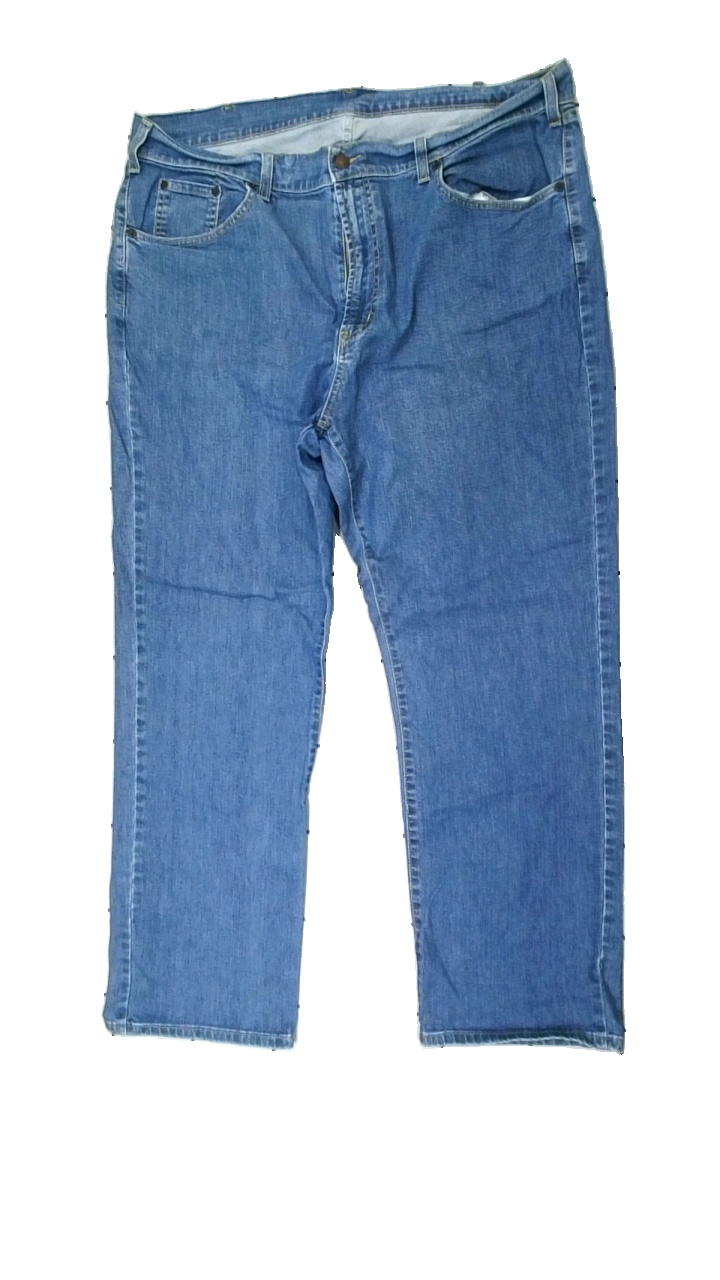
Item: Jeans (Men)
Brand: Missing
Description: blå jeans, liten lukt
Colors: Blue
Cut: Regular
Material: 100% cotton
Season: All
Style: Denim
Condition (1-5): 4
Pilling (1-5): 5
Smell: Minor
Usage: Reuse
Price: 50-100